Fall River, Massachusetts

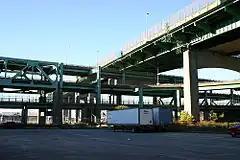
Massachusetts Route 79 viaduct and Braga Bridge in Fall River. The Quequechan River flows beneath the parking lot. The viaduct was demolished in 2014 and replaced with a surface boulevard.

In 1871 and 1872, a "most dramatic expansion" of the city occurred: 15 new corporations were founded, building 22 new mills throughout the city, while some of the older mills expanded. The city's population increased by 20,000 people during these two years, while overall mill capacity doubled to more than 1,000,000 spindles.